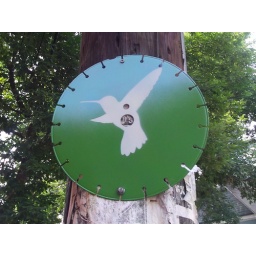
street art in Providence RI. The telephone poles are wooden and magnetically attract bits of paper, staples and art.